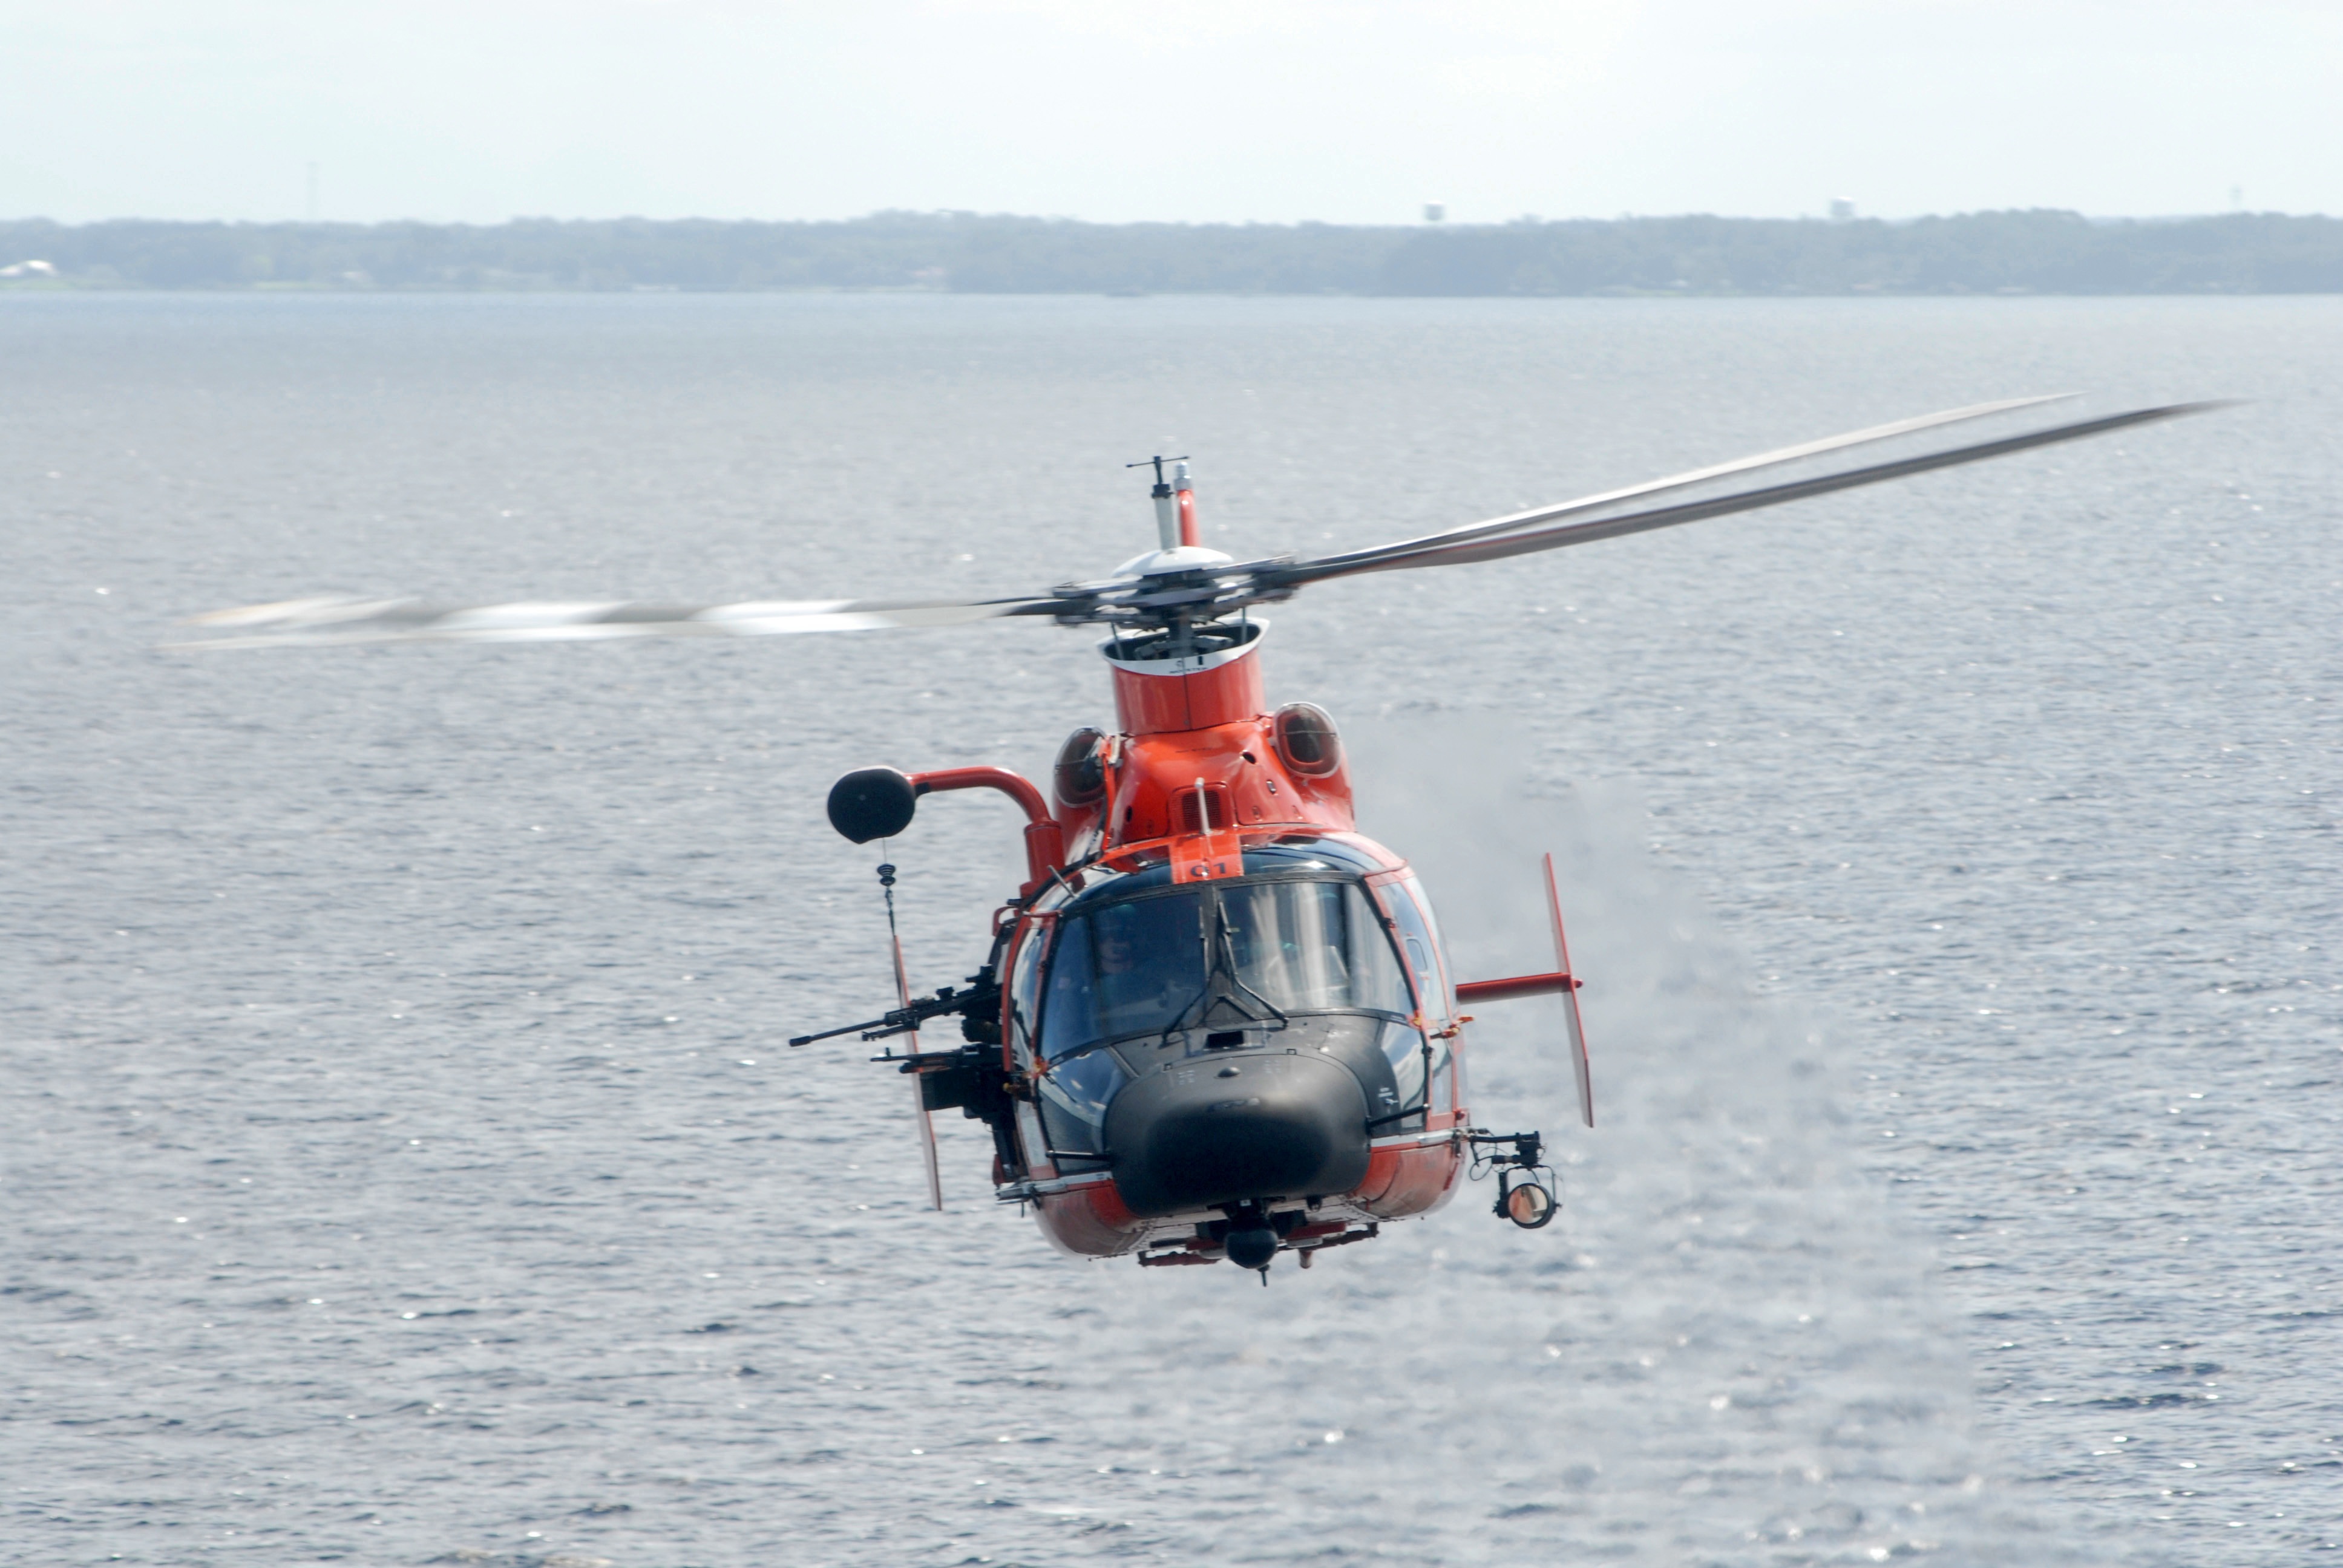
water, ocean, air, flying, aircraft, military, vehicle, aviation, flight, training, helicopter, mission, hover, chopper, protect, service, defense, rotorcraft, coast guard, atmosphere of earth, helicopter rotor, military helicopter